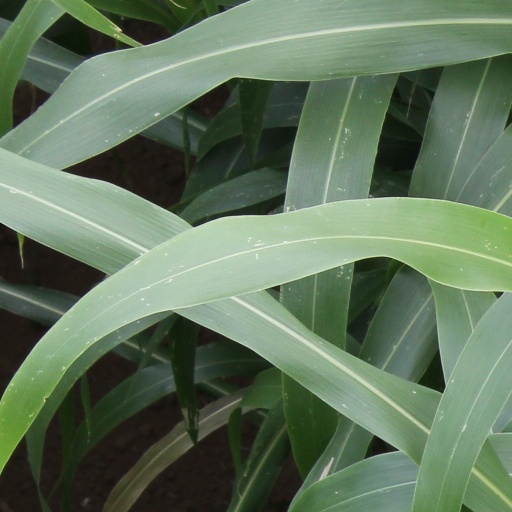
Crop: sorghum